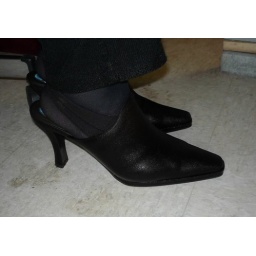
Kim in the office whit its drenched velour pant and its loudy squichy shoes